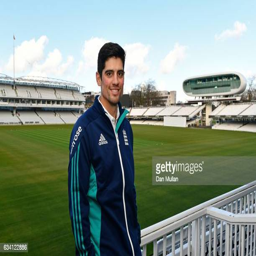
cricket player speaks to the media